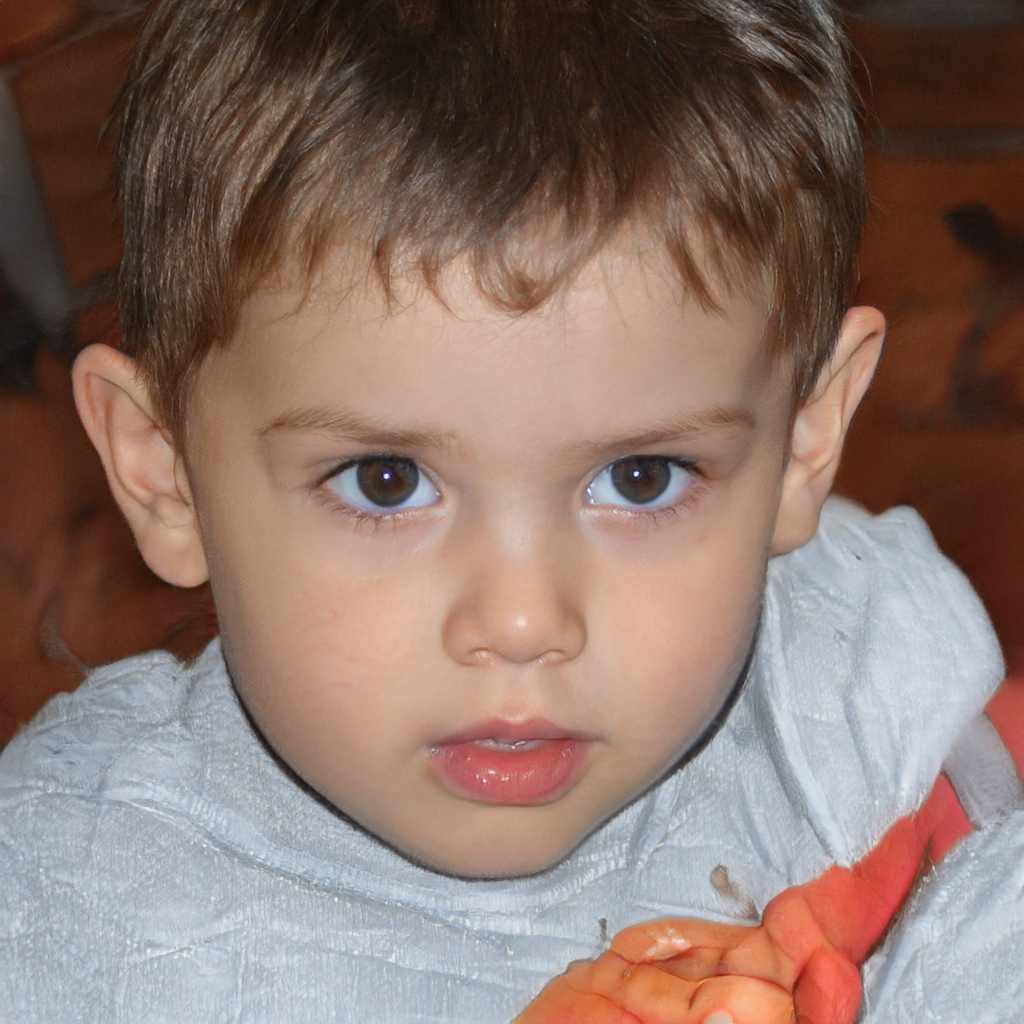
Gender: Male